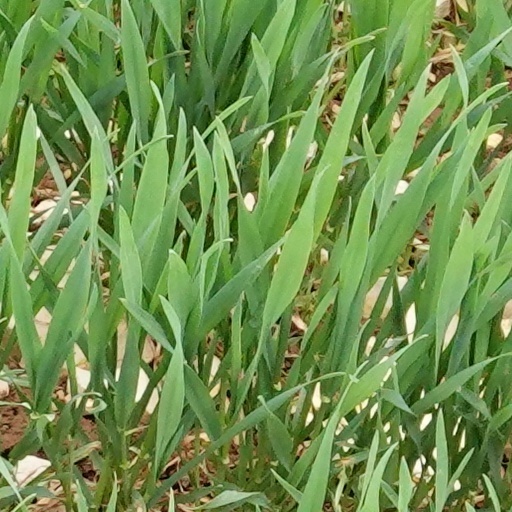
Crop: wheat